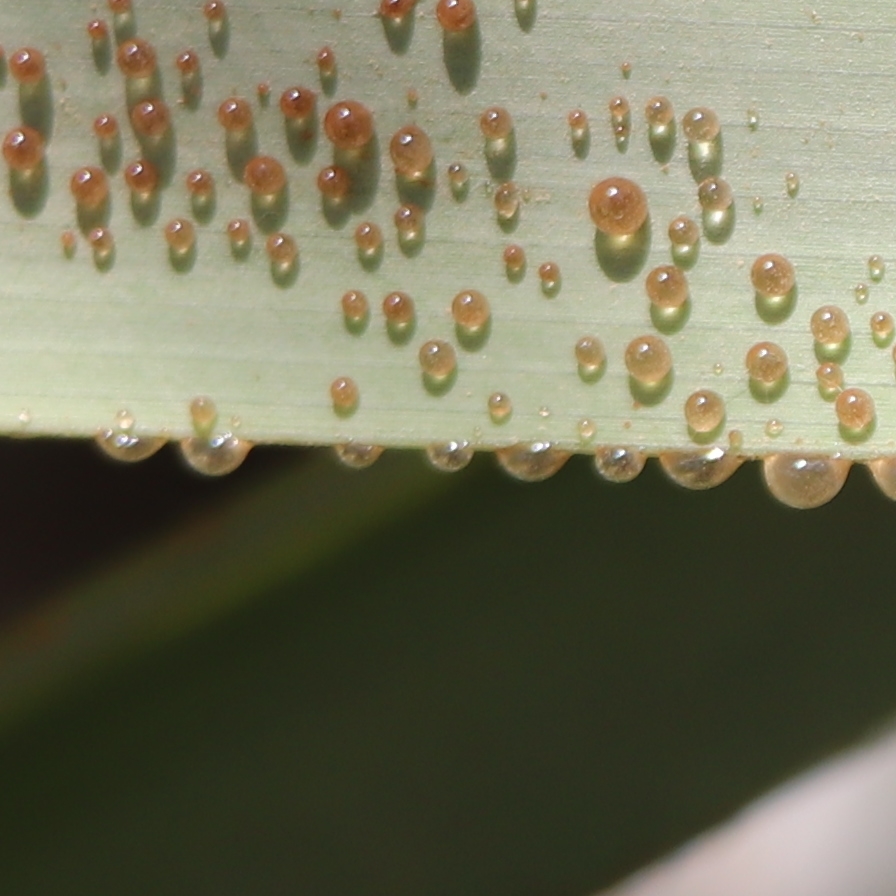
Label: Honey